Ayman Otoom

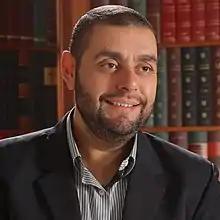

Otoom was born in Jerash, in northern Jordan. He went to high in the United Arab Emirates, then returned to Jordan and got a degree in civil engineering from Jordan University of Science and Technology, in 1997, then shifted careers toward language and literature. He received a BA in Arabic from Yarmouk University in 1997, and then a Master's and PhD in Arabic from the University of Jordan, in 2007, and teaches in Amman.